Question: Please indicate a possible affordance area of the basketball that can be used for throwing
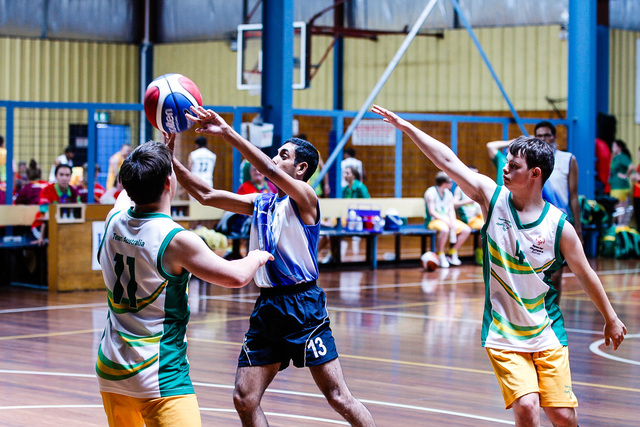
Answer: [140.5, 70, 209.5, 149]